Givat Nili

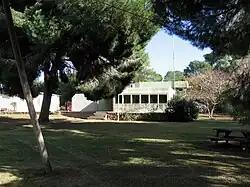

Givat Nili is a moshav in northern Israel. Located near Zikhron Ya'akov and Wadi Ara, it falls under the jurisdiction of Alona Regional Council. In it had a population of .